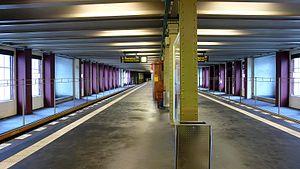
Rathaus Schöneberg est une station de la ligne 4 du métro de Berlin, dans le quartier de Schöneberg.